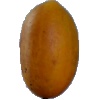
Label: Cucumber Ripe 2